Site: brandenburg
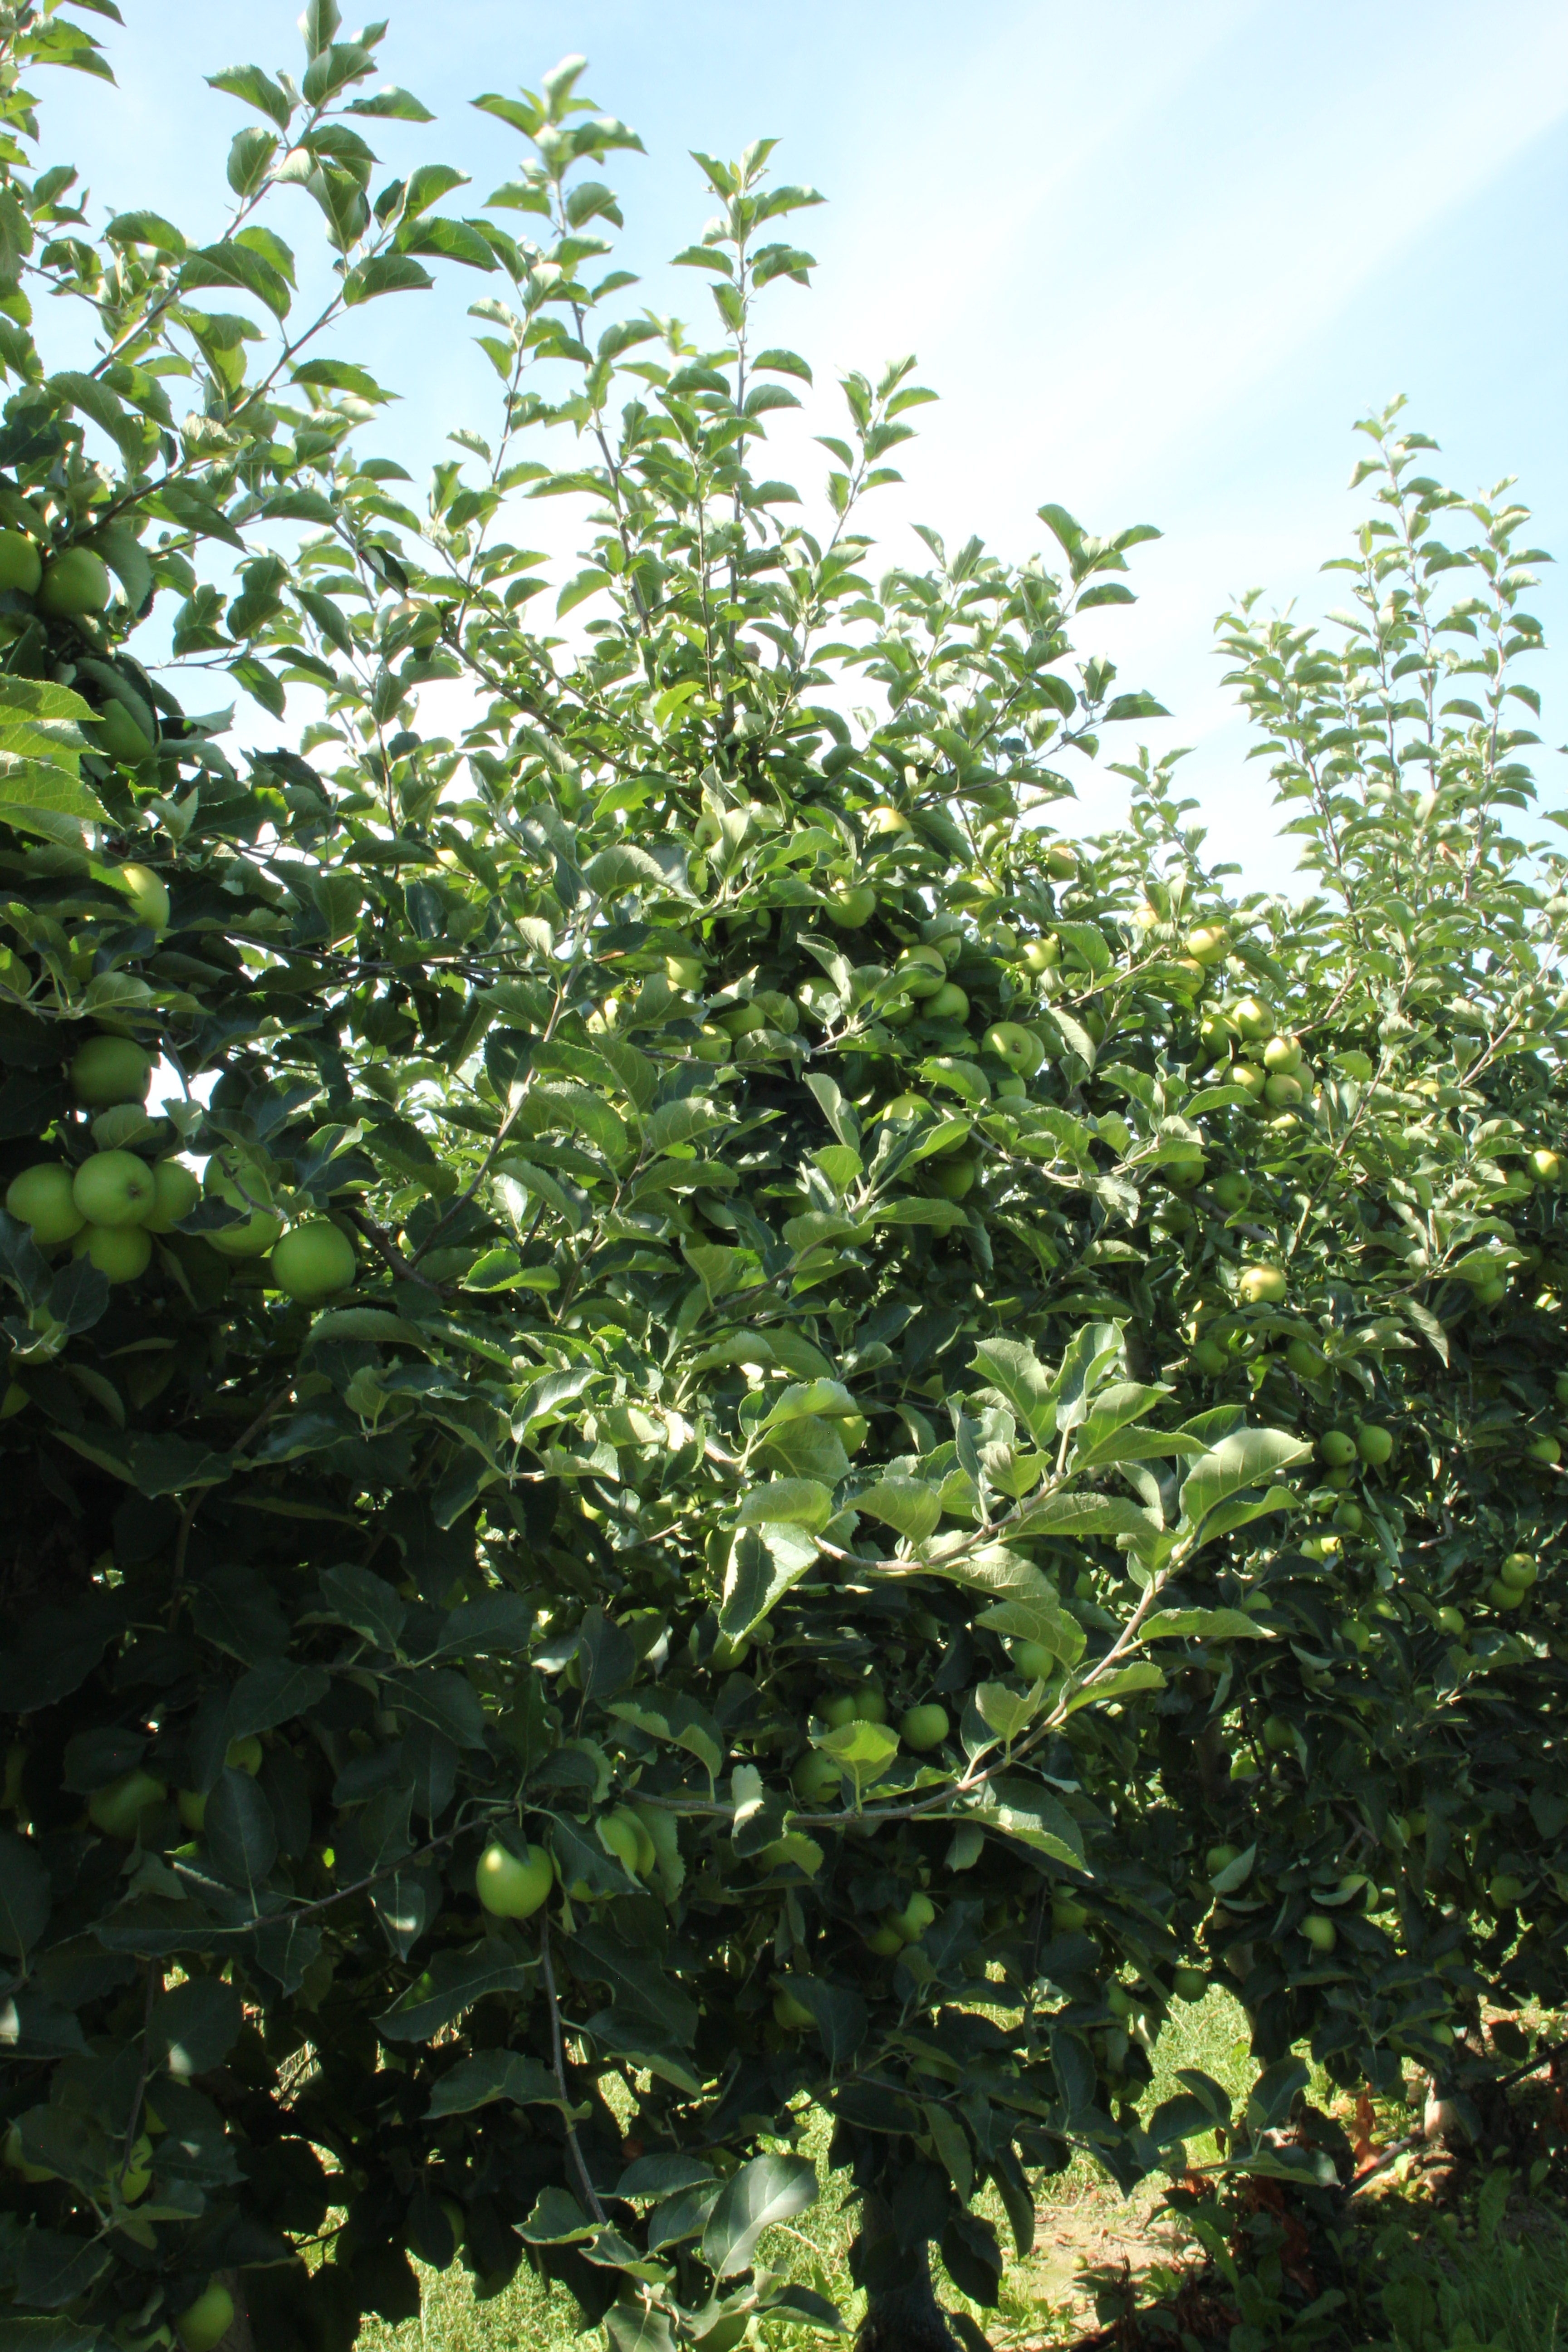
Growth stage (BBCH 77): Development of fruit